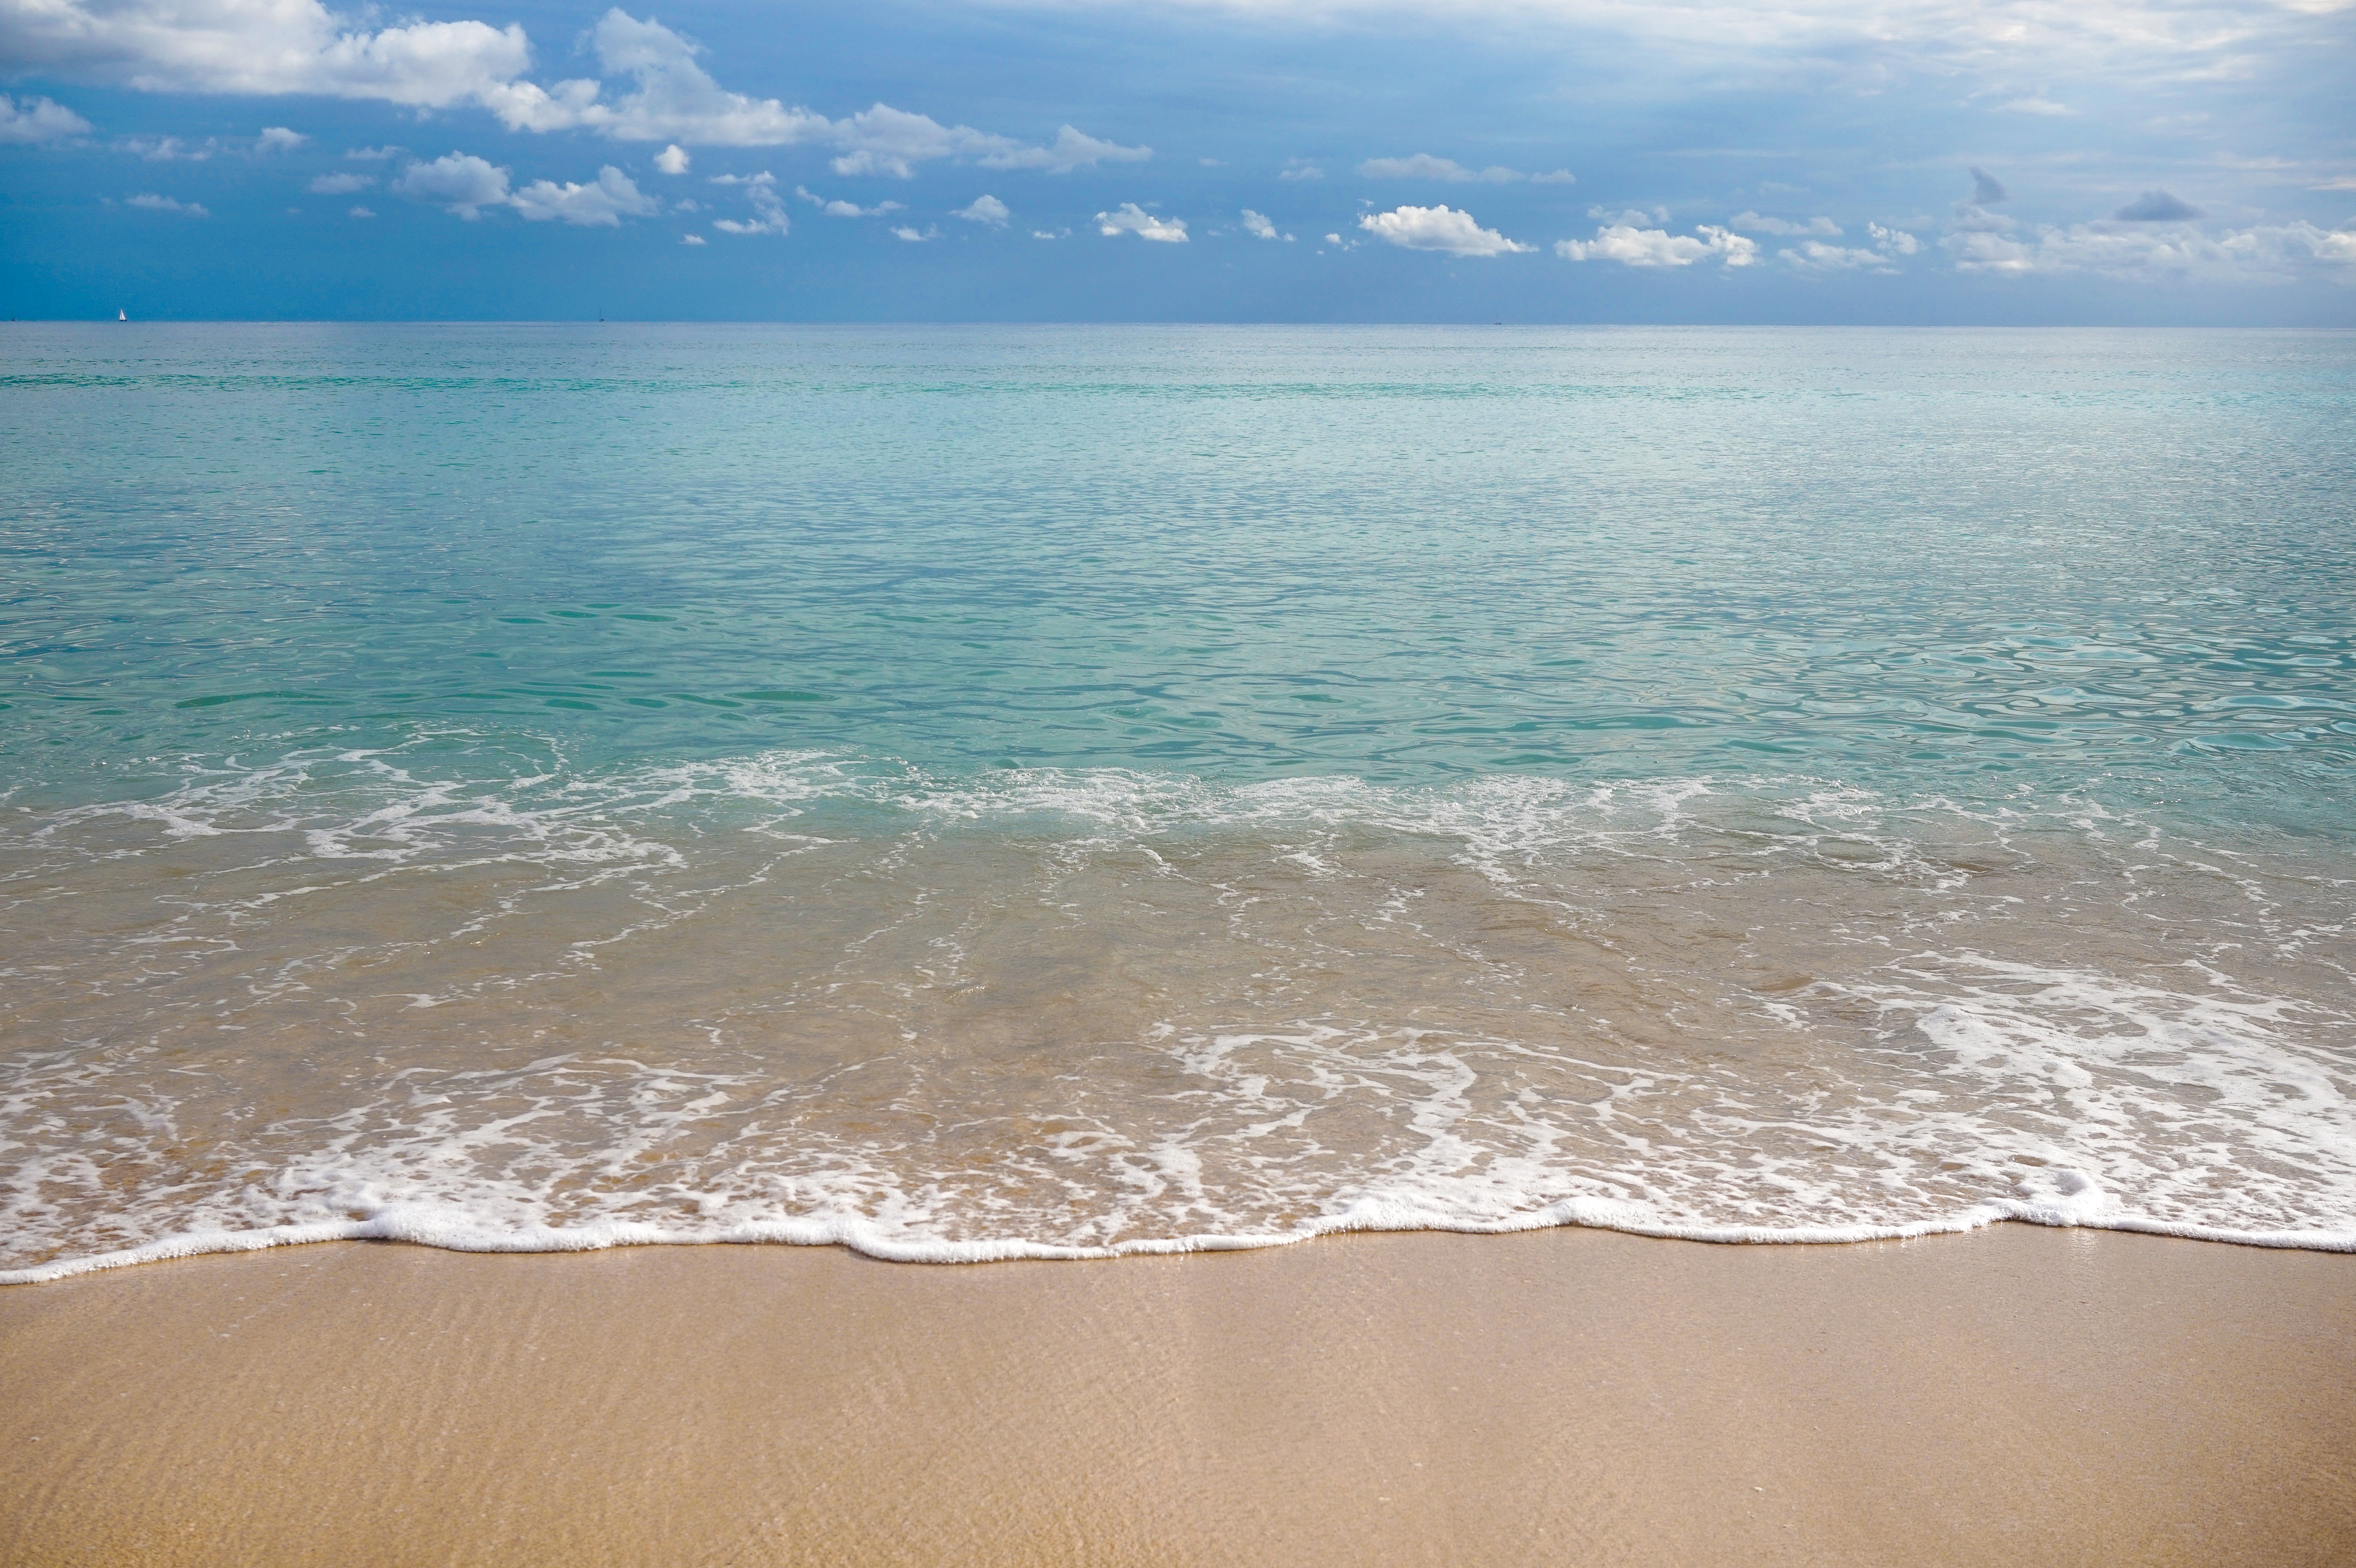
beach, sea, coast, water, nature, sand, ocean, horizon, cloud, sunlight, shore, wave, vacation, surf, mediterranean, bay, romantic, material, body of water, south, mallorca, mood, idyll, abendstimmung, cape, coastal landscape, beautiful beaches, balearic islands, coastal protection, wind wave